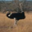
Label: bird